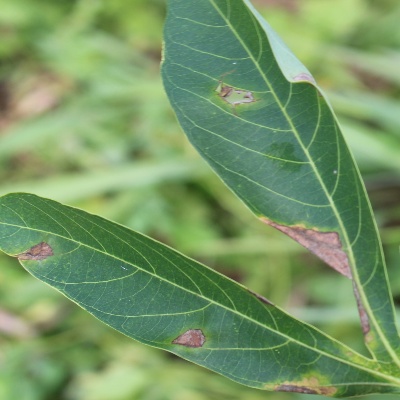
Crop: Cassava
Condition: bacterial blight